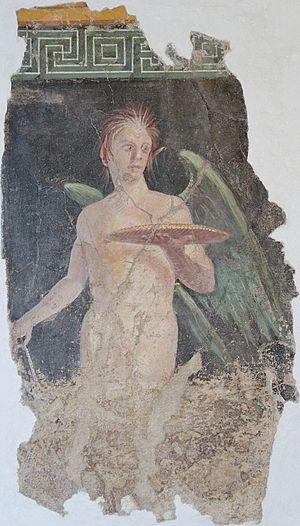
Génie ailé, fragment. Peinture murale du second style, œuvre romaine, fin du Ier siècle ap. J.-C. Provenance